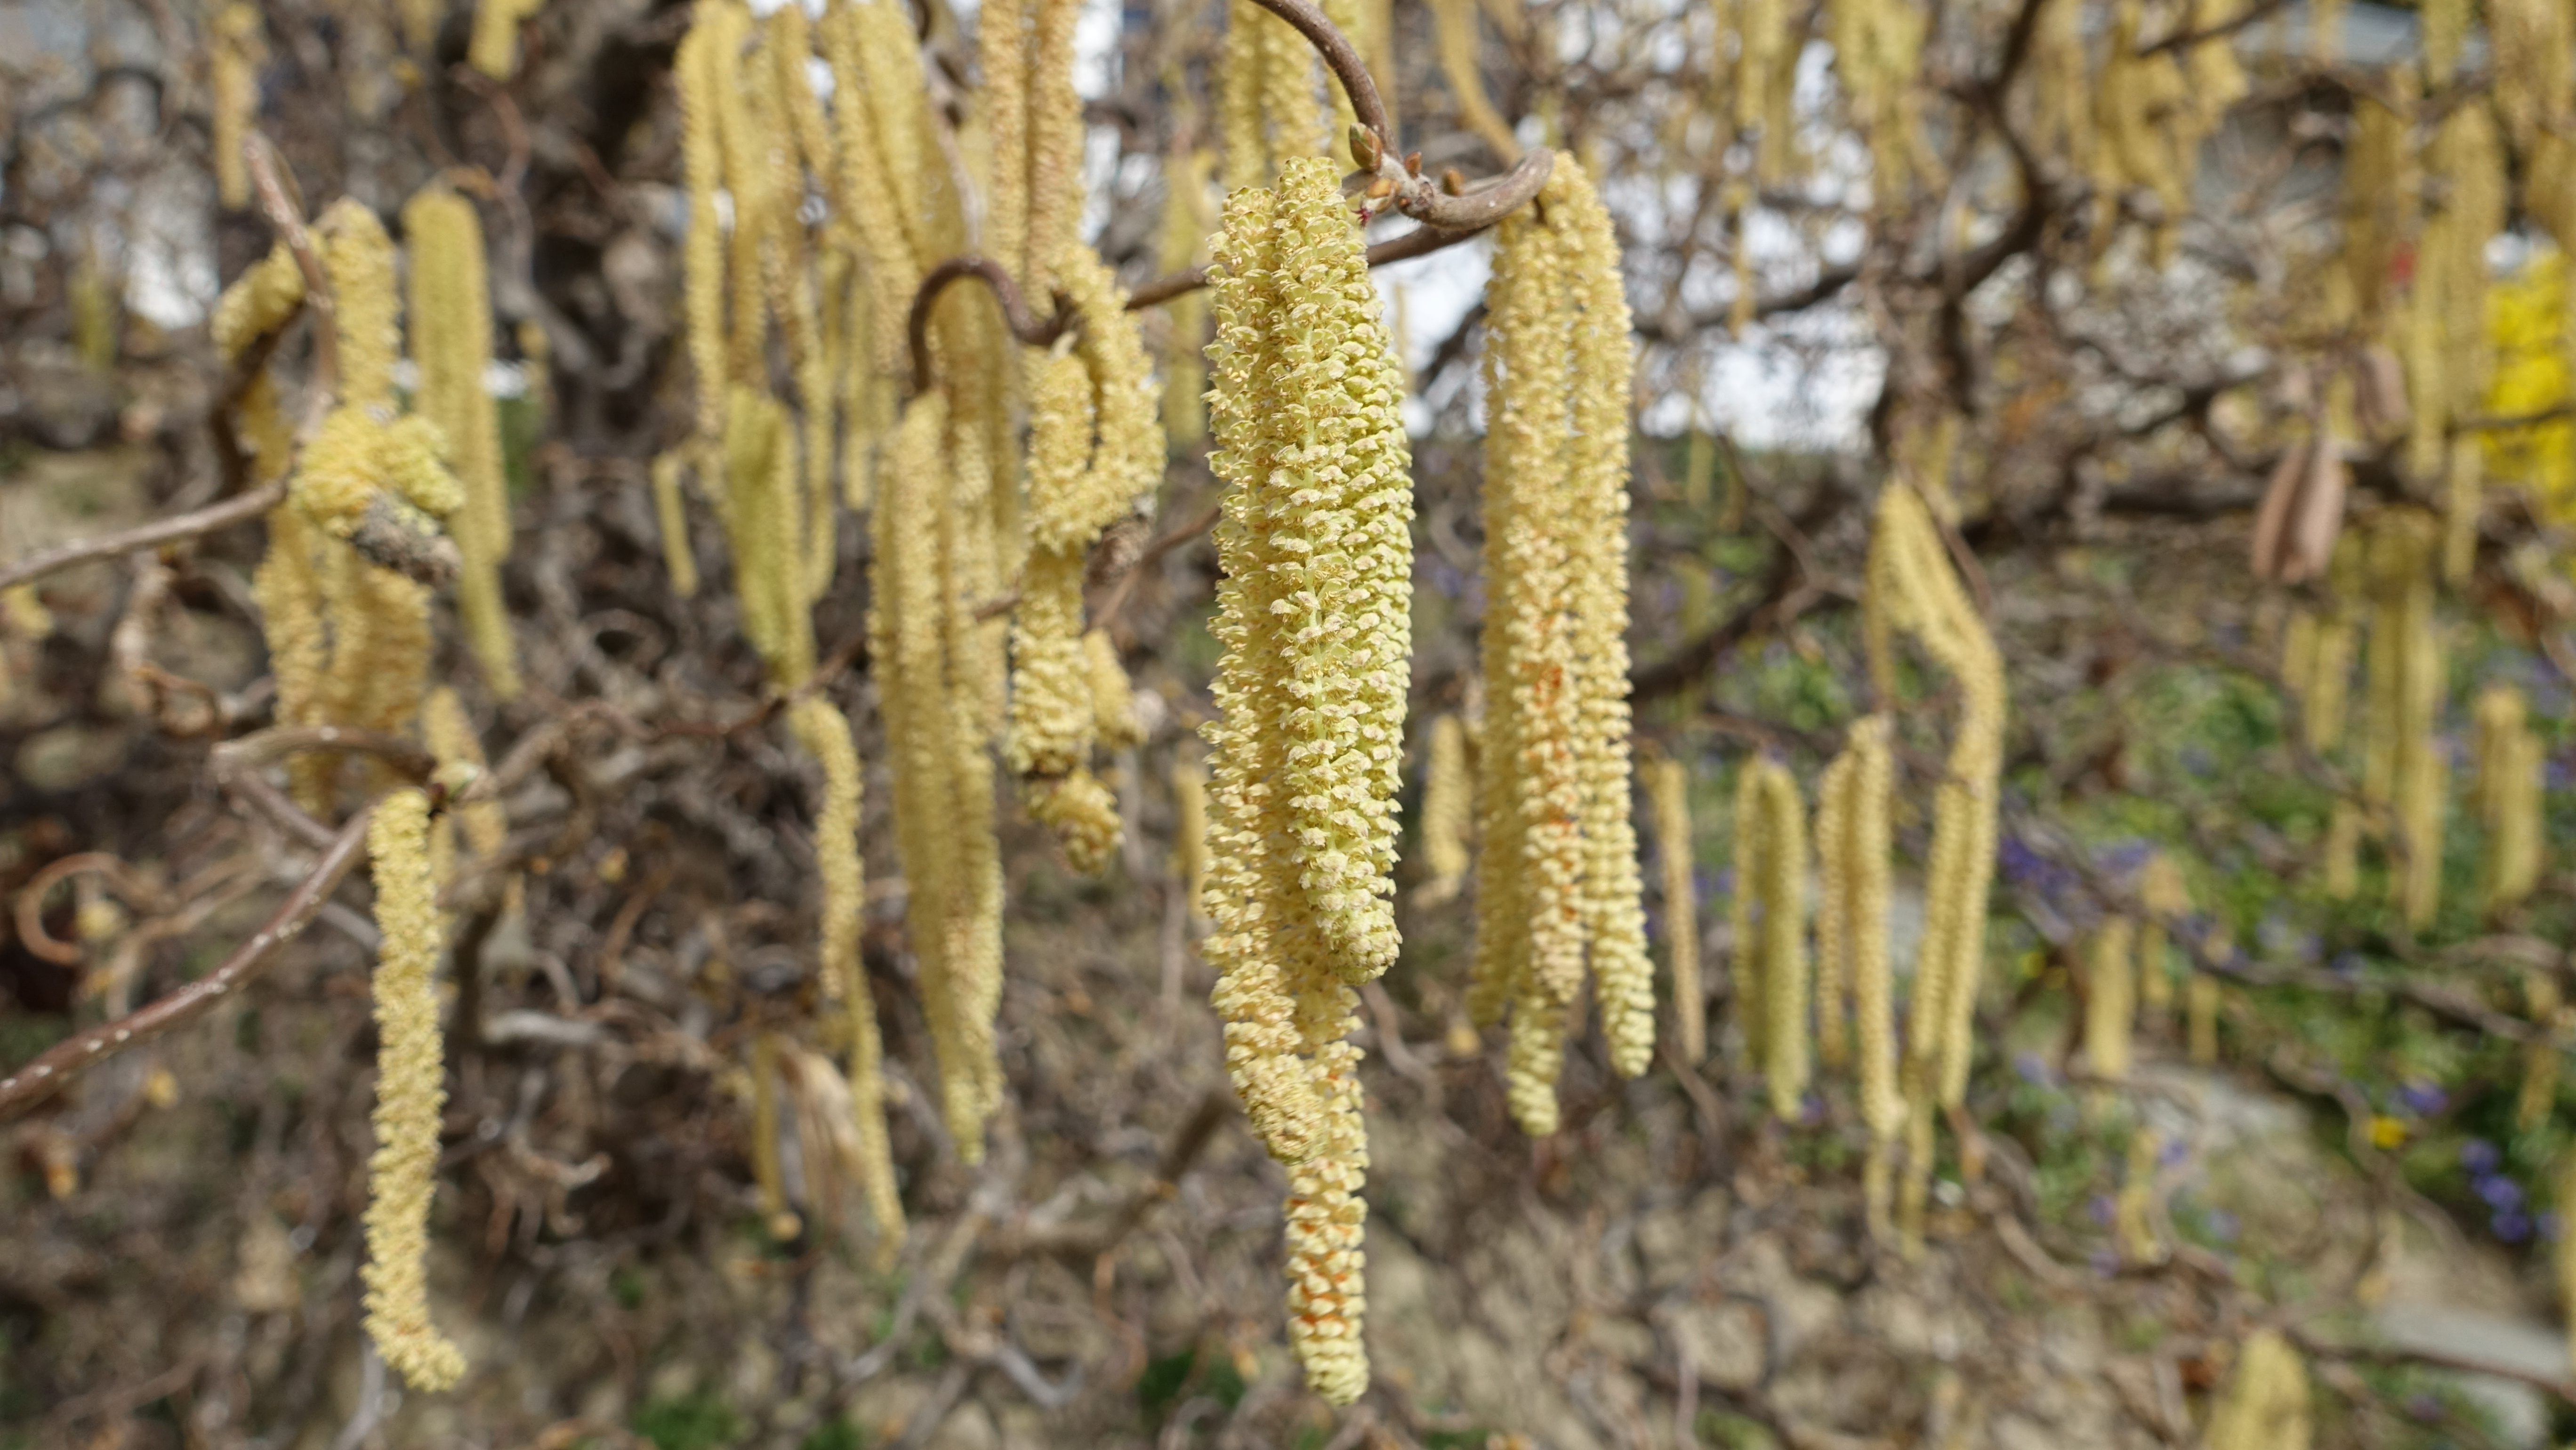
tree, nature, forest, plant, leaf, flower, bloom, trunk, summer, wildlife, bush, food, spring, produce, crop, macro, soil, botany, agriculture, garden, close, flora, fauna, hazelnut, hazel, flowering plant, corkscrew, grass family, plant stem, land plant